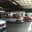
Label: ambulance